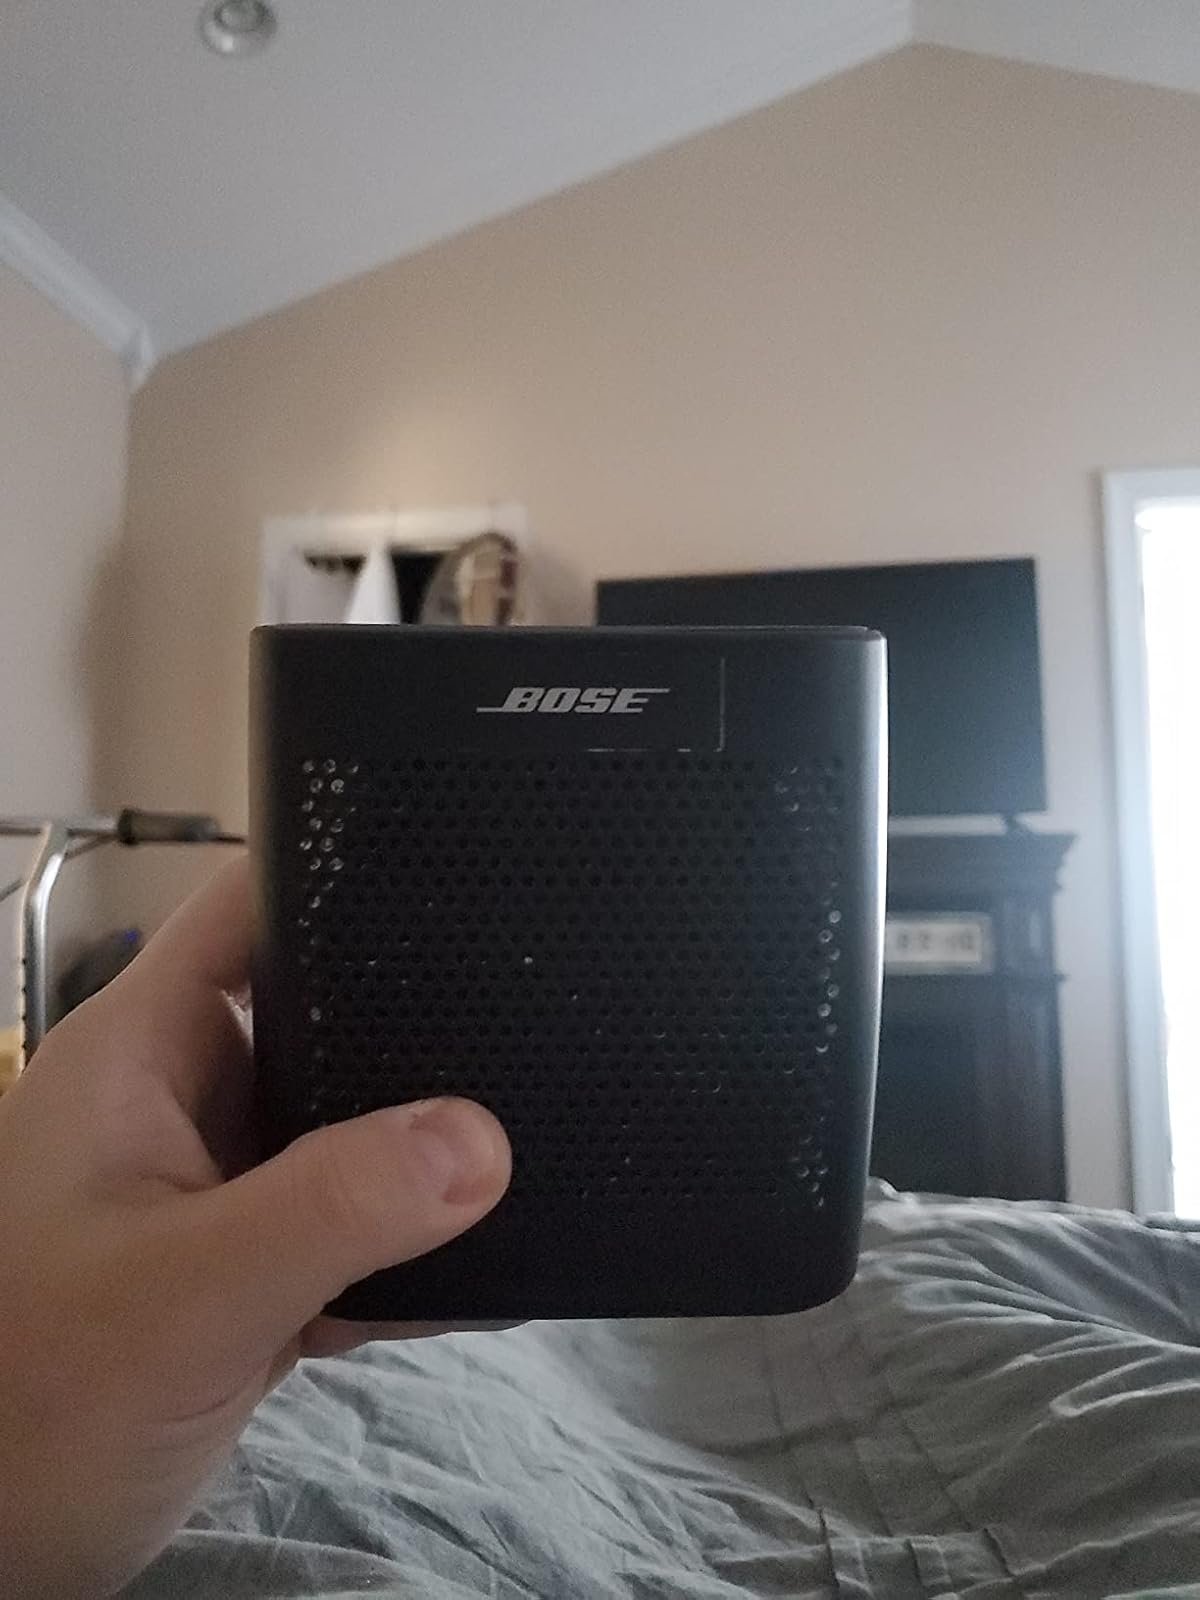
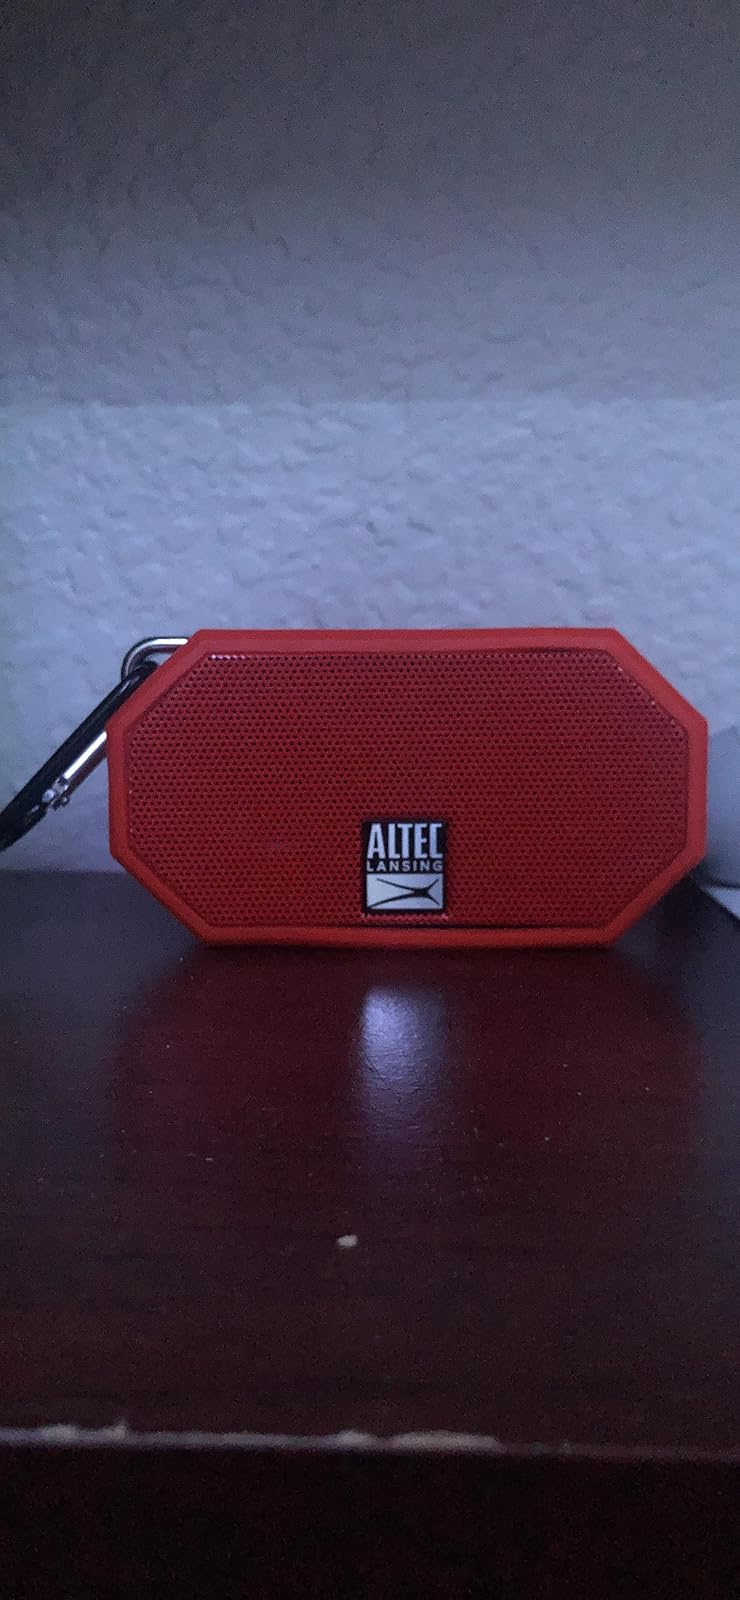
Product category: speaker
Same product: no